10th Mountain Division

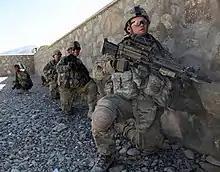
10th Mountain Soldiers during an operation in Logar Province.

The division formed the nucleus of the Multinational Force Haiti (MNF Haiti) and Joint Task Force 190 (JTF 190) in Haiti during Operation Uphold Democracy. More than 8,600 of the division's troops deployed during this operation. On 19 September 1994, the 1st Brigade conducted the Army's first air assault from aircraft carrier USS "Dwight D. Eisenhower". This force consisted of 54 helicopters and almost 2,000 soldiers. They occupied the Port-au-Prince International Airport. This was the largest Army air operation conducted from a carrier since the Doolittle Raid in World War II.